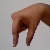
The image shows a hand gesture representing the letter 'Q' in Indian Sign Language.